Hydro Tasmania

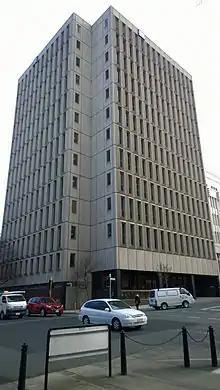
The -high Hydro building is a prominent feature on Hobart's skyline

In 1914, the Government of Tasmania set up the Hydro-Electric Department (renamed the Hydro-Electric Commission in 1929) to complete the first hydro-electric power station, the Waddamana Hydro-Electric Power Station. Prior to that two private hydro-electric stations had been opened the Launceston City Council's Duck Reach Power Station, opened 1895 on the South Esk River (it was one of the first hydro-electric power stations in the southern hemisphere. Reefton Power Station in New Zealand is the first municipal hydro-station, beginning operations in 1888) and the Mount Lyell Mining & Railway Company's Lake Margaret Power Station, opened in 1914. These power stations were taken over by the HEC and Duck Reach was closed in 1955. Lake Margaret was closed in 2006, but after a multimillion-dollar refit was recommissioned in 2009.